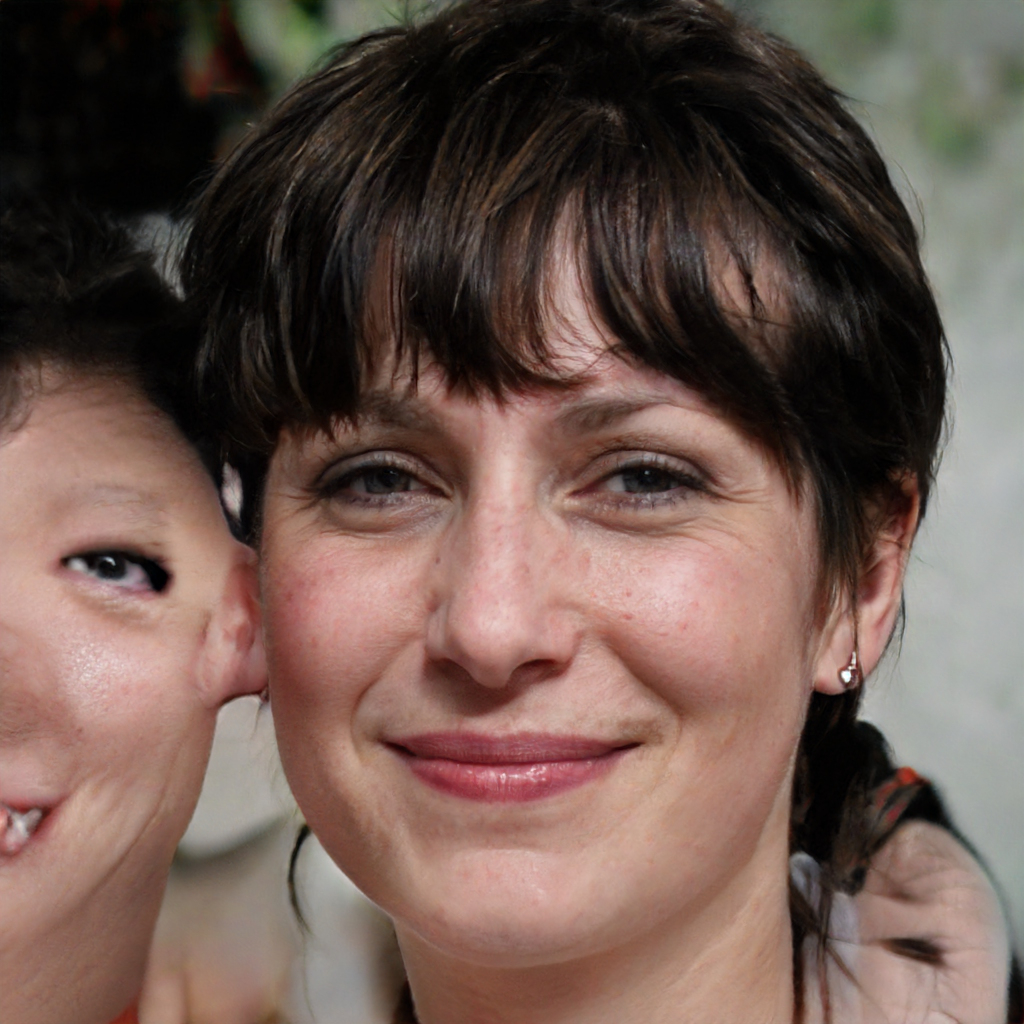
Gender: Female